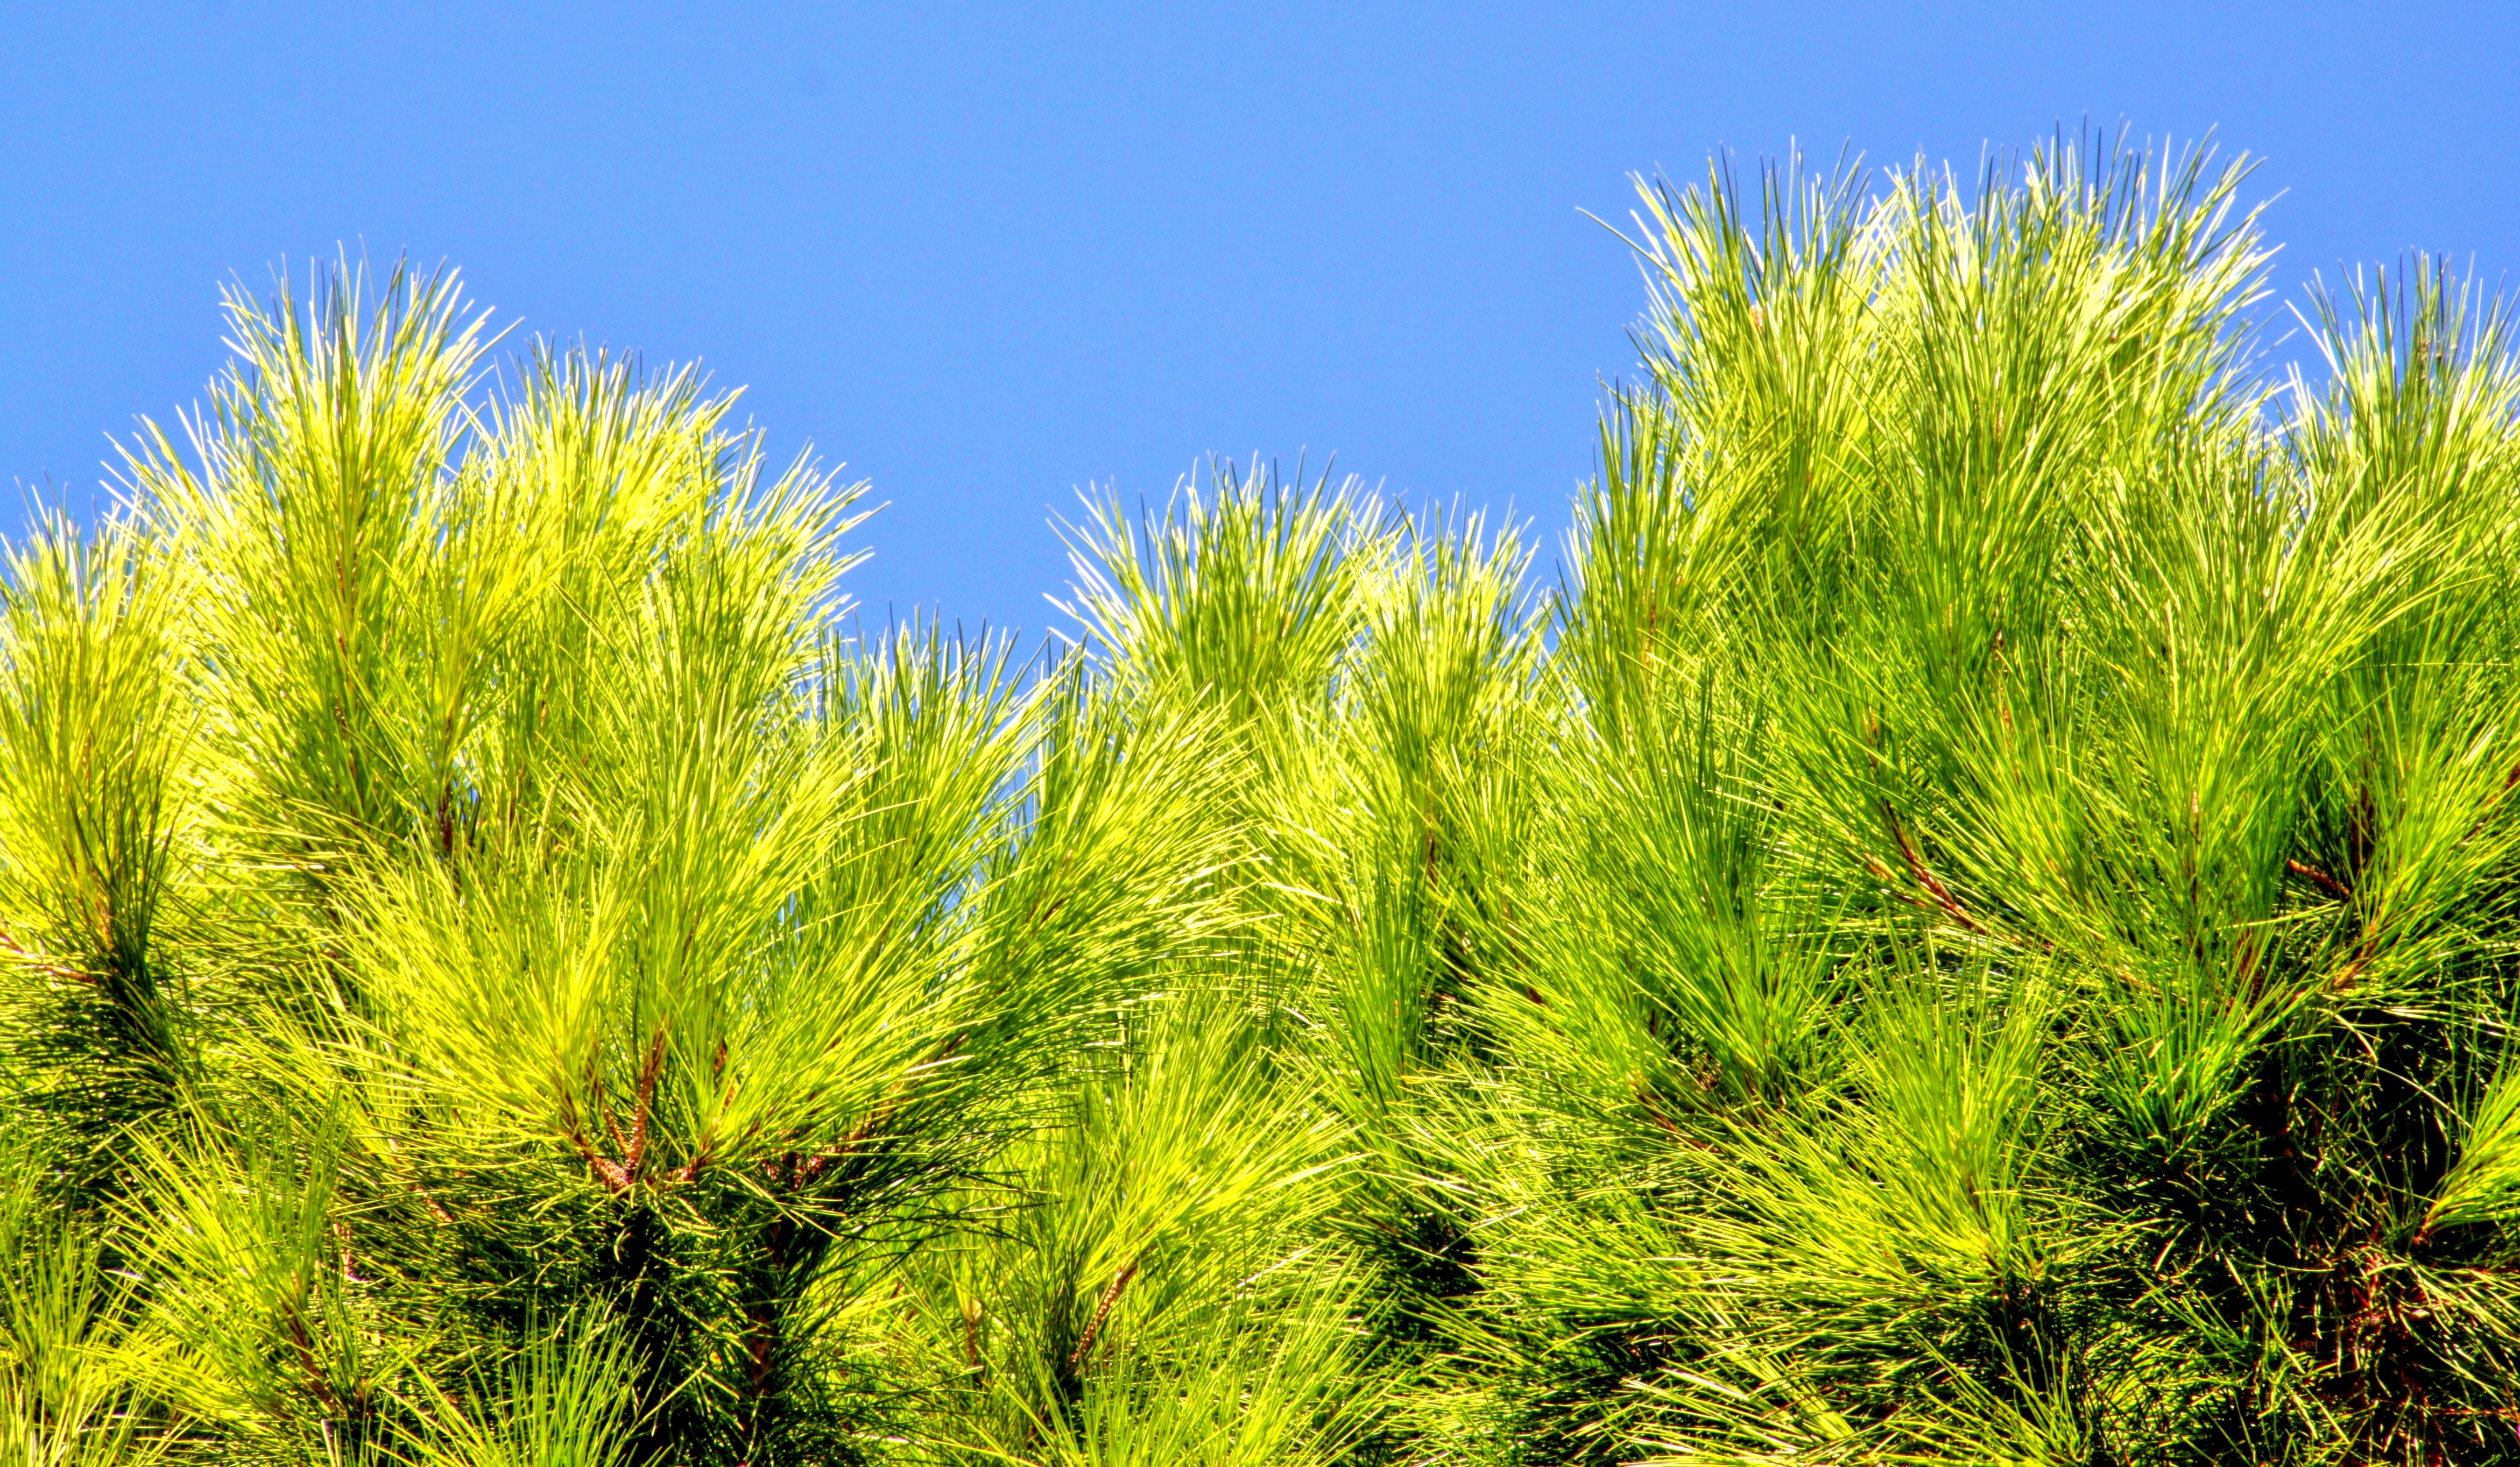
tree, grass, branch, plant, sky, lawn, meadow, prairie, flower, pine, green, herb, evergreen, blue, flora, conifer, vegetation, shrub, needles, larch, ecosystem, pine needles, pine greenhouse, flowering plant, biome, needle branch, grass family, woody plant, temperate coniferous forest, land plant, arecales